Question: Please indicate a possible affordance area of the cup that can be used for holding
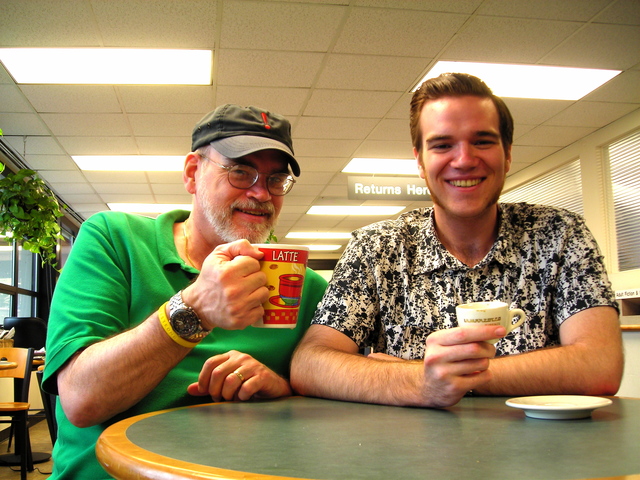
Answer: [246.5, 231.5, 323.5, 339.5]